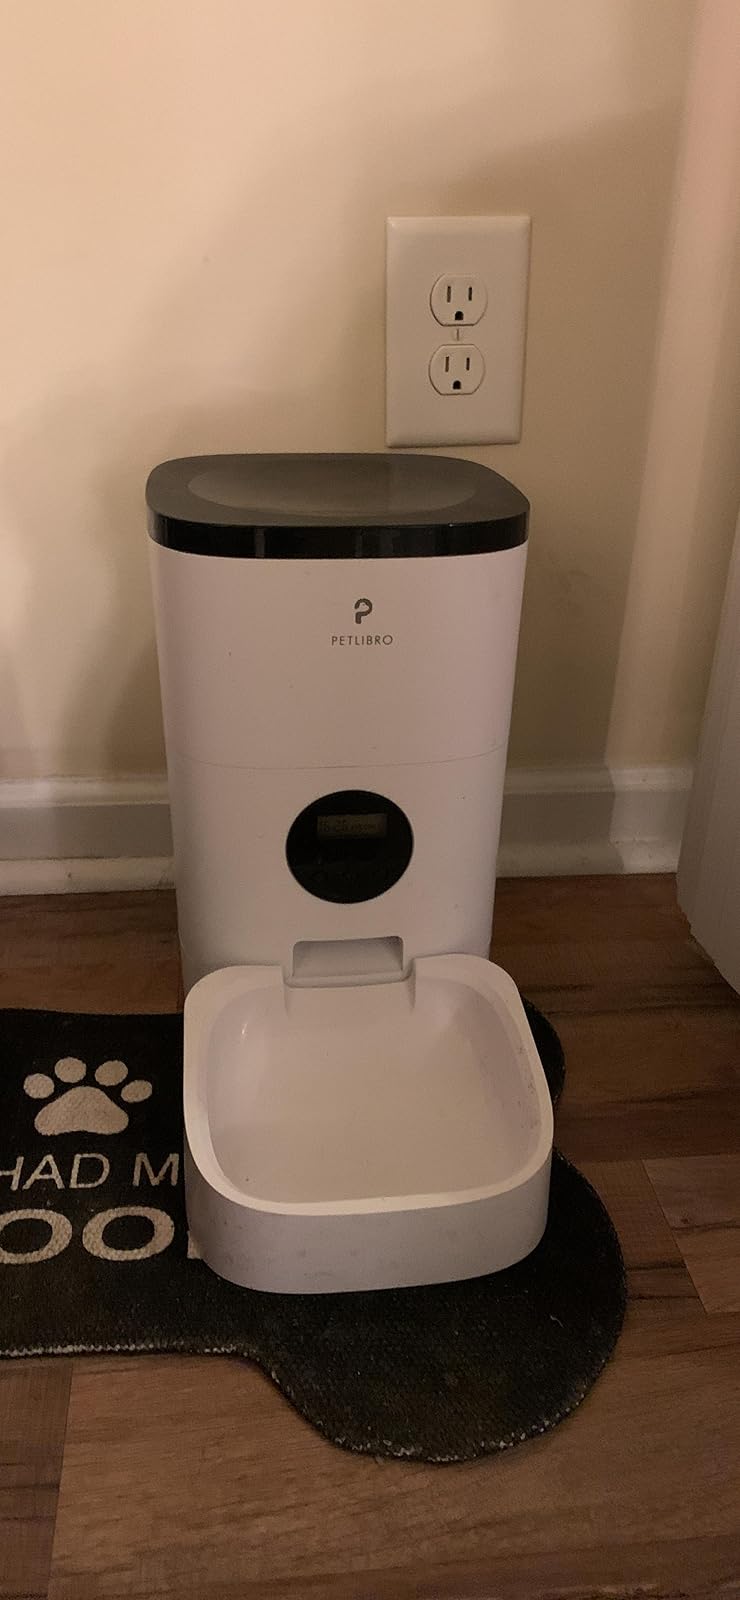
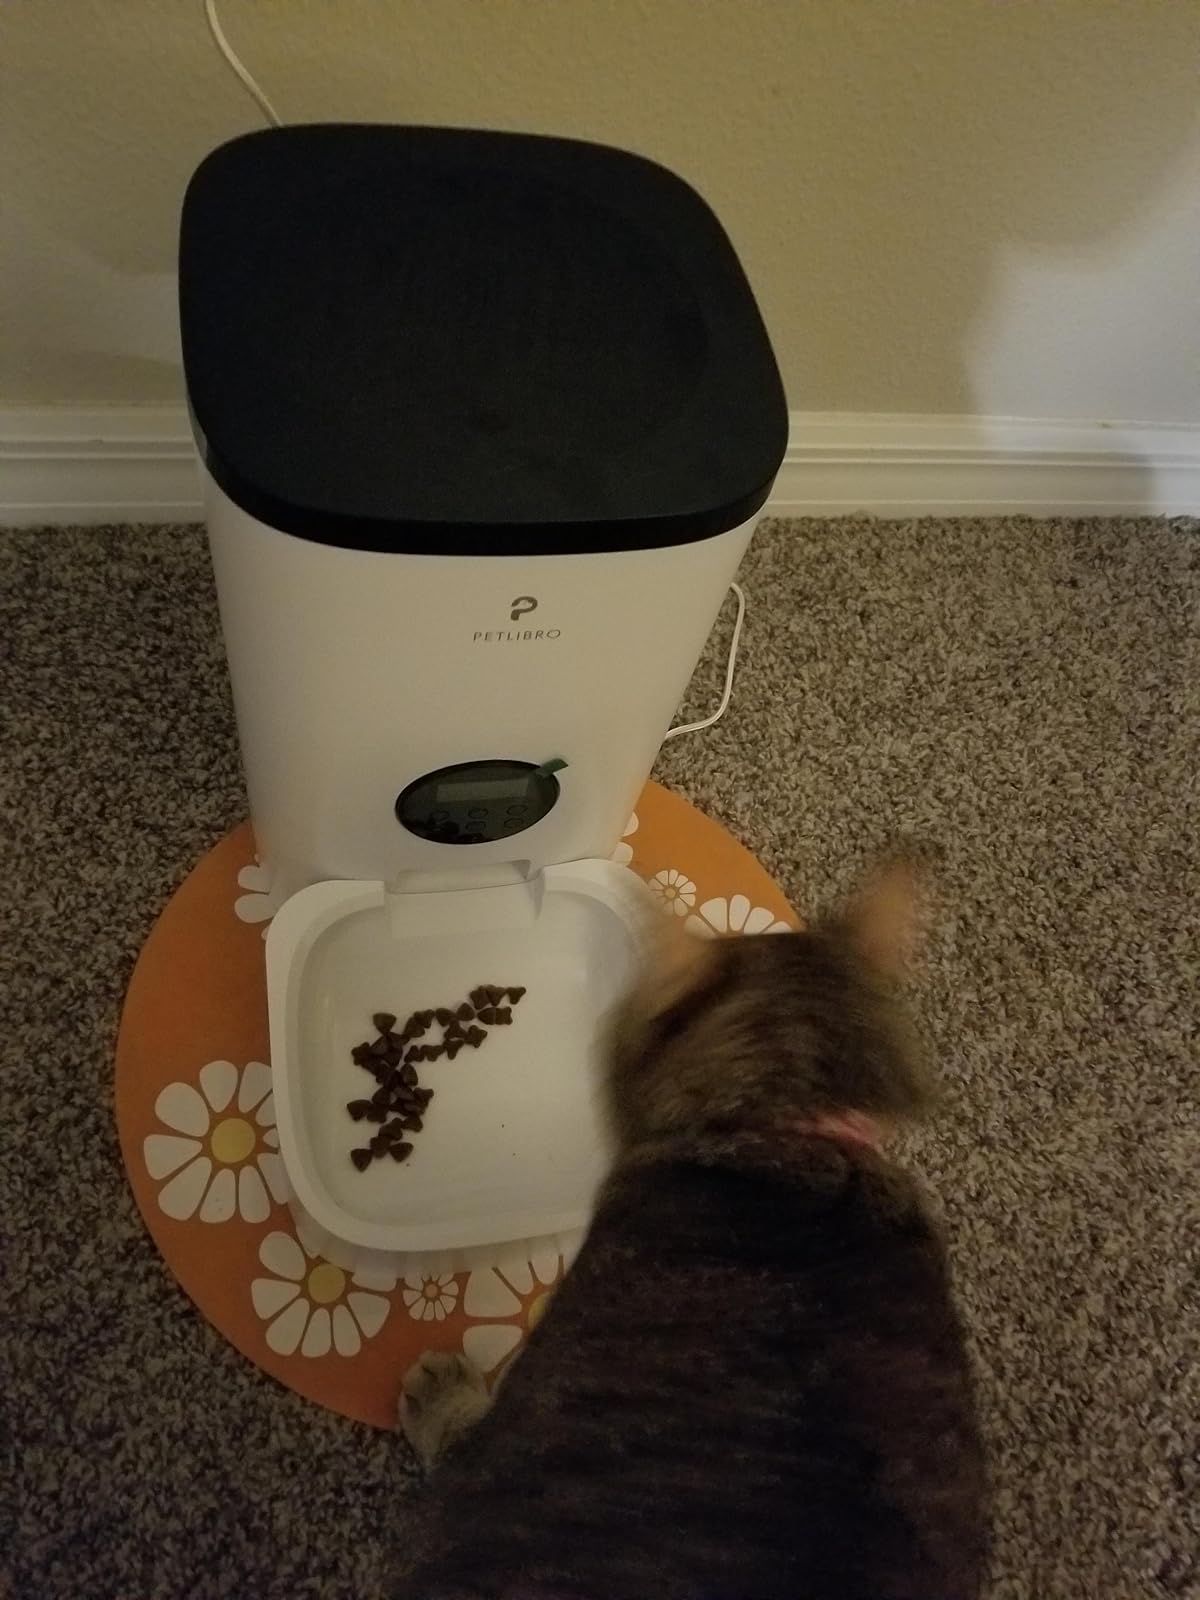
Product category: items_feeder
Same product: yes